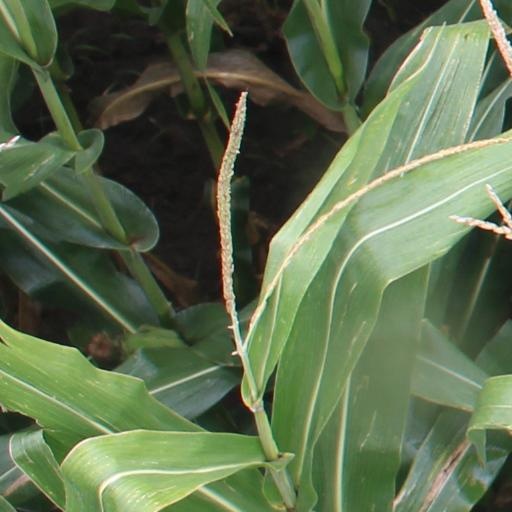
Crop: maize; corn